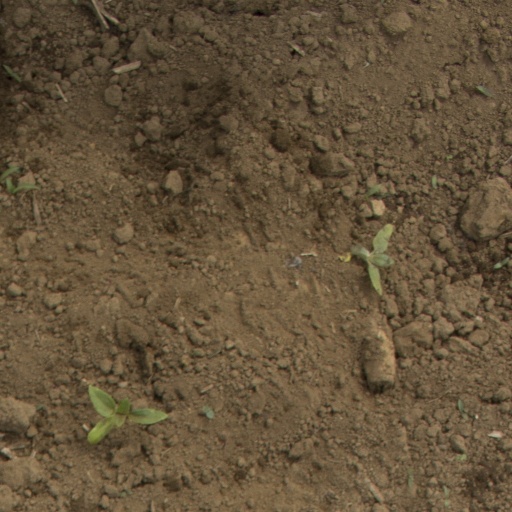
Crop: Jerusalem artichoke